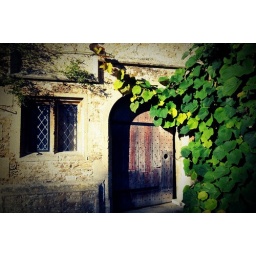
a door in the wall